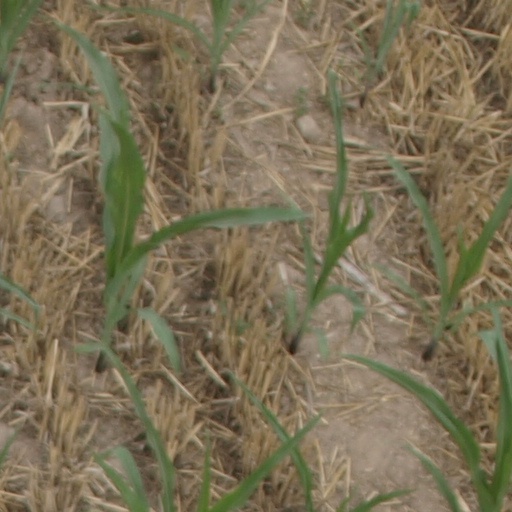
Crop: maize; corn